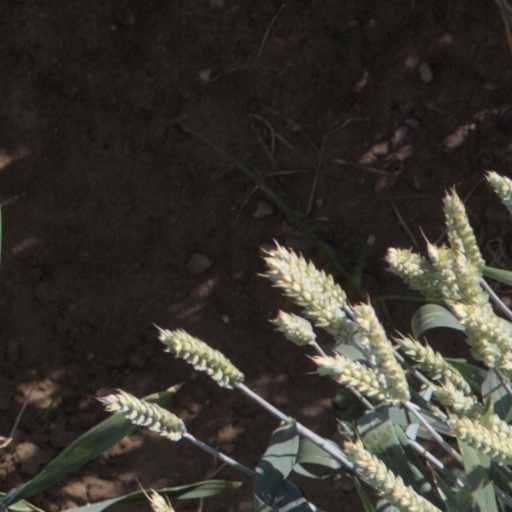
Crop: wheat